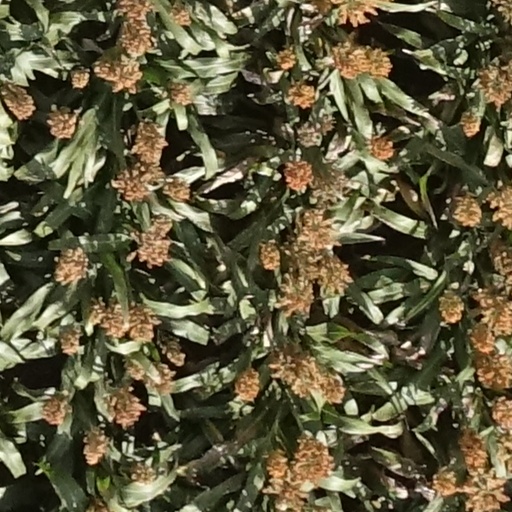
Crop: sorghum